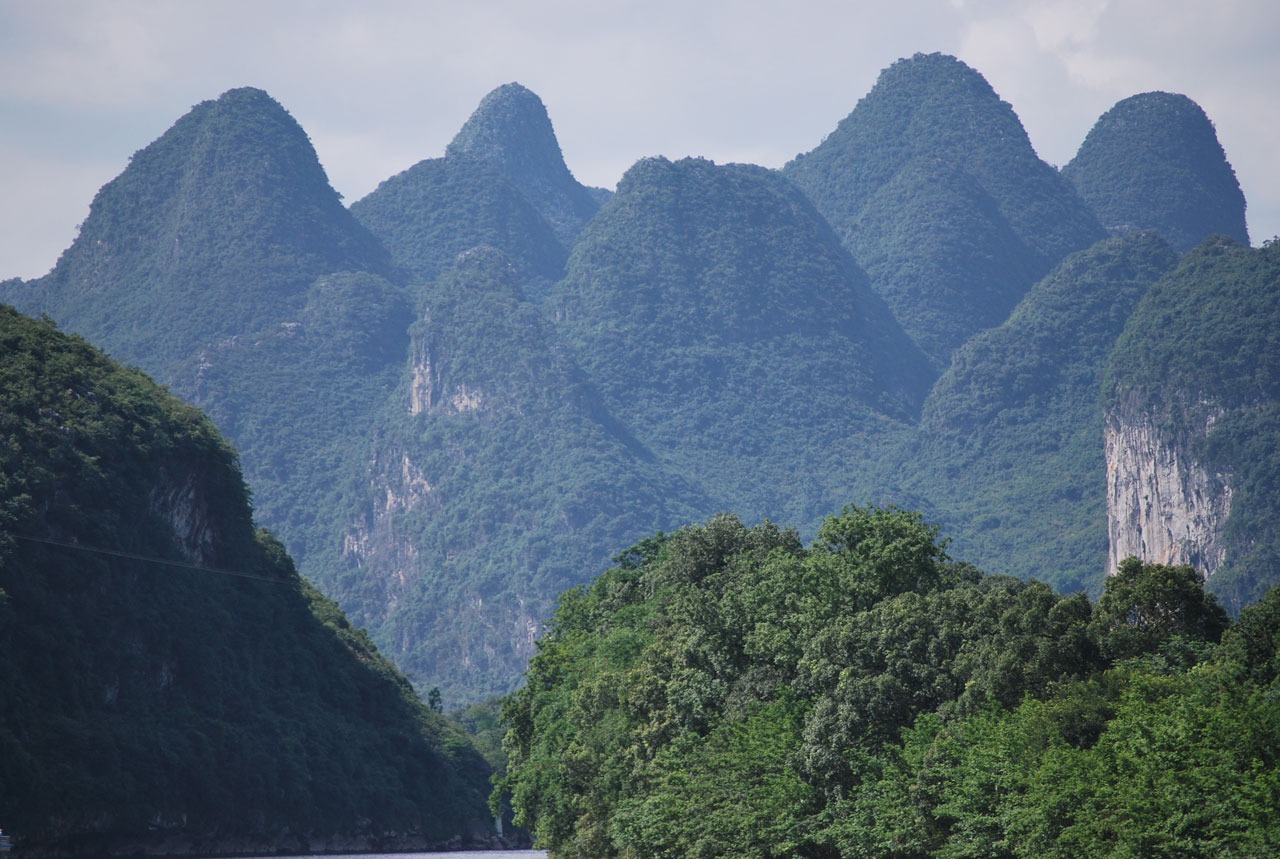
landscape, nature, mountain, sky, valley, mountain range, environment, green, high, scenic, scenery, blue, fjord, steep, altitude, national park, plants, trees, leaves, outdoors, hills, mountains, alps, curves, badlands, plateau, large, heights, elevation, hilly, curved, landform, areas, geographical feature, mountainous landforms, glacial landform